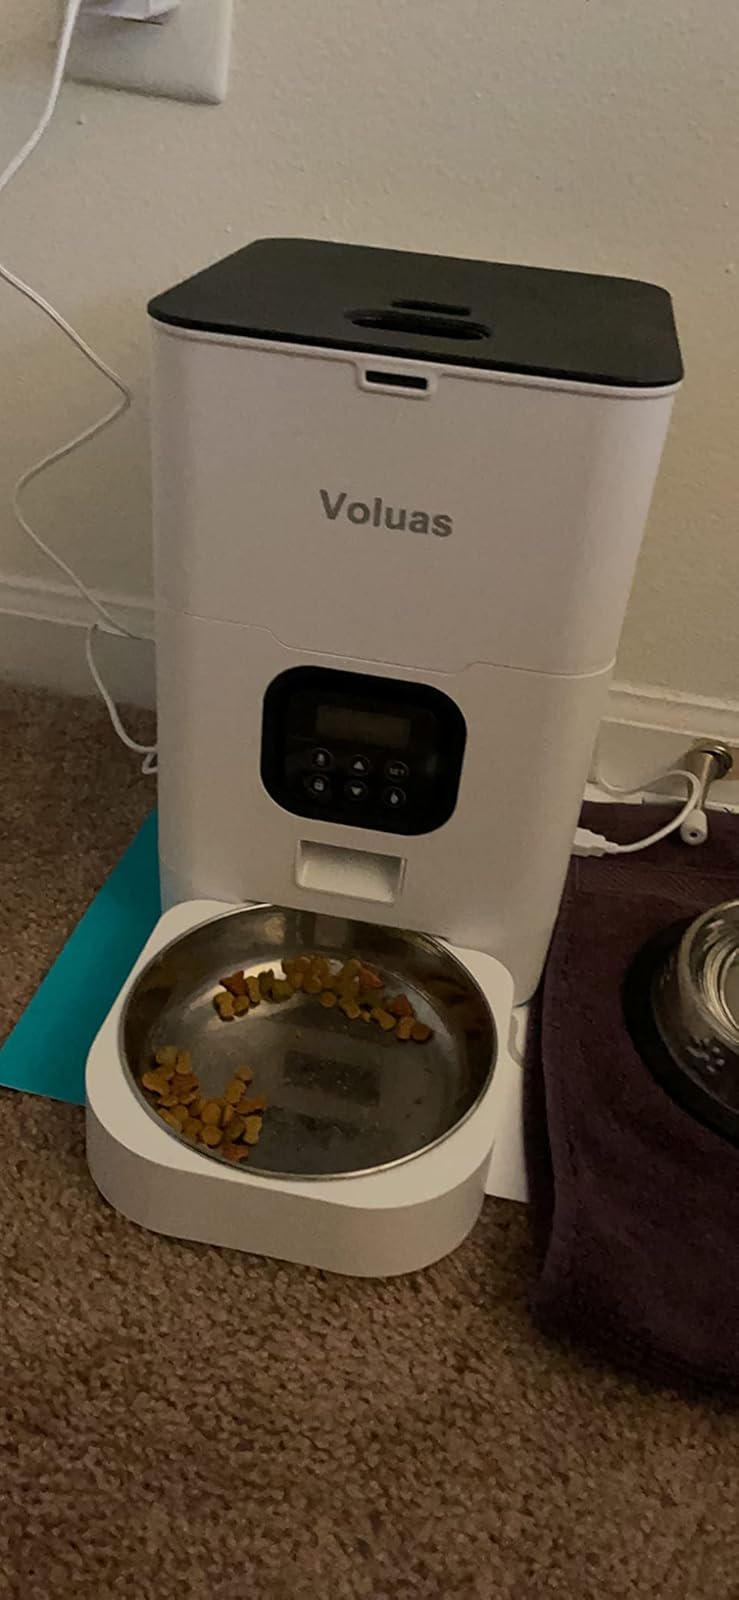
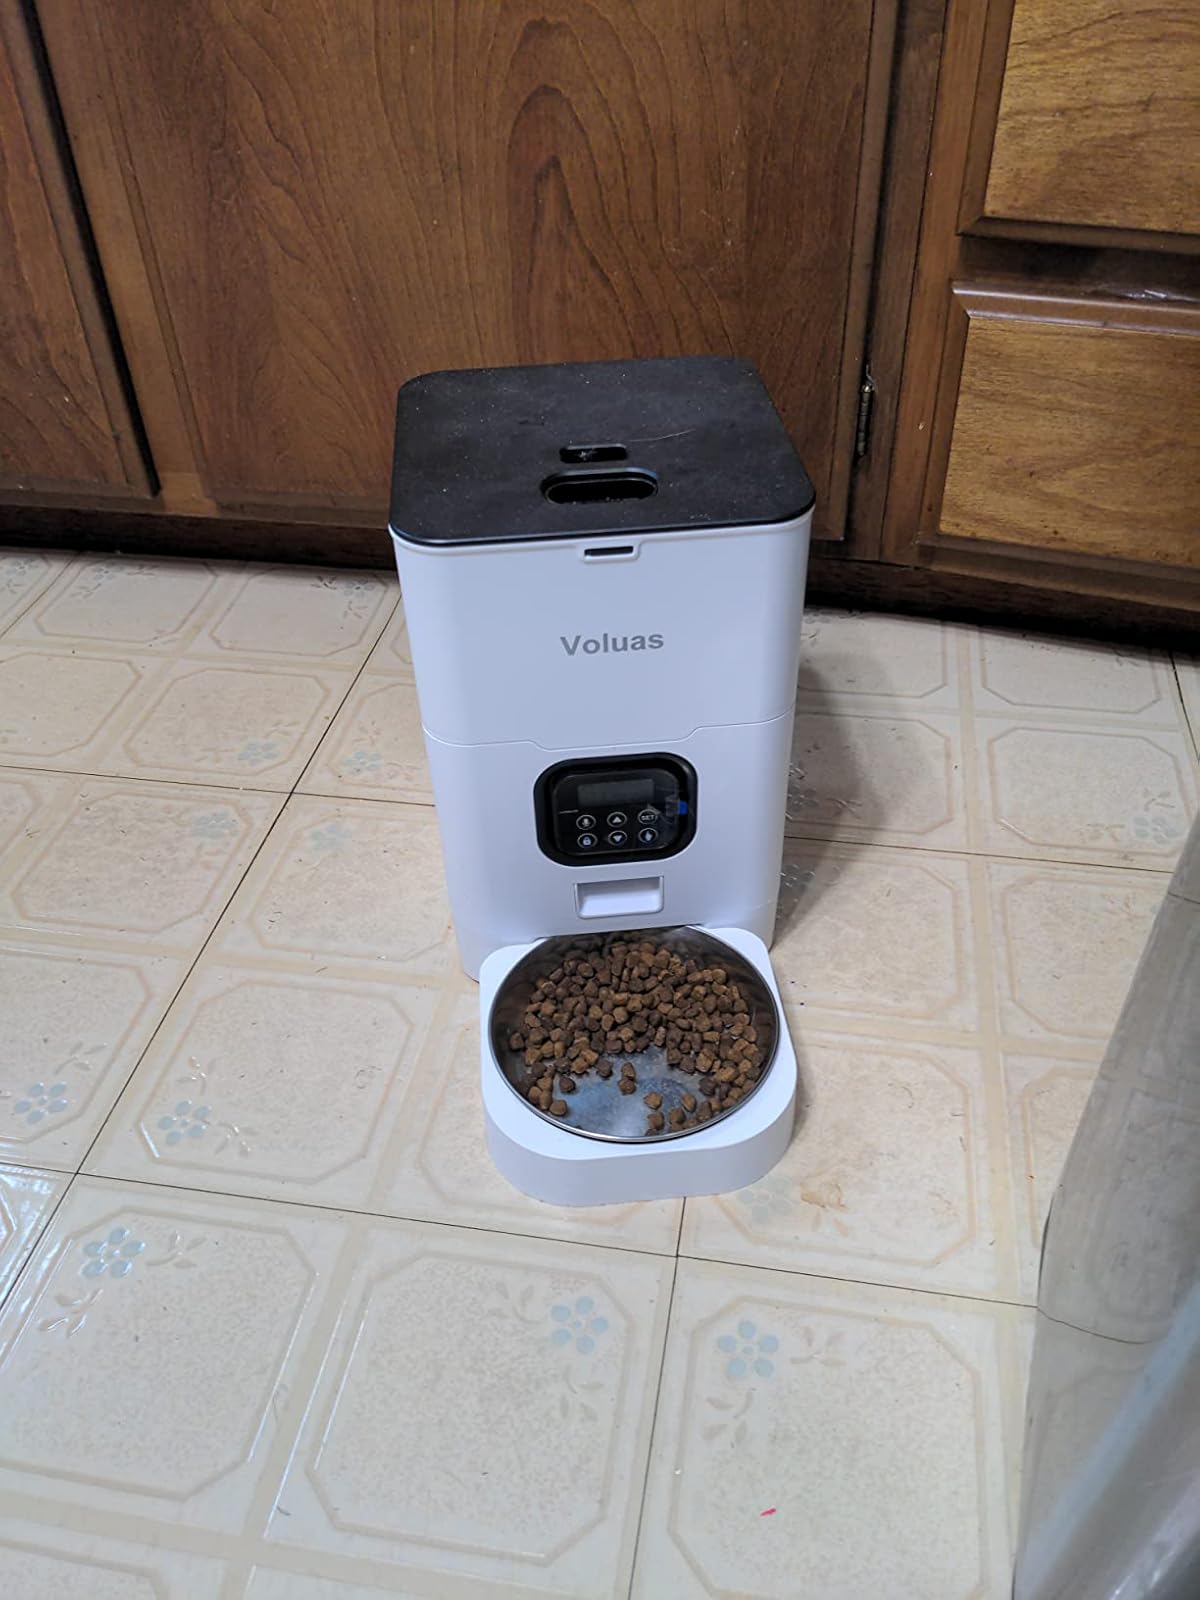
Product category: items_feeder
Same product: yes